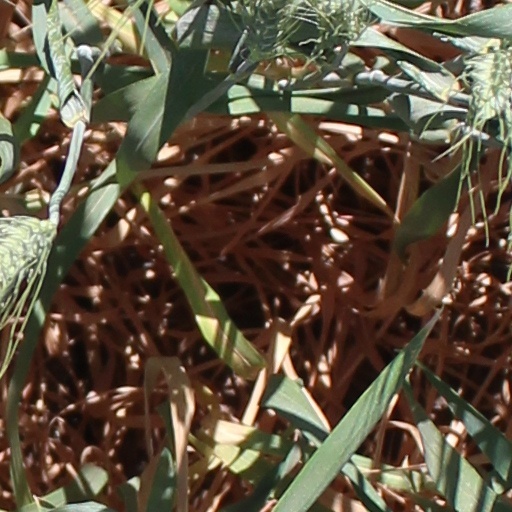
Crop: wheat